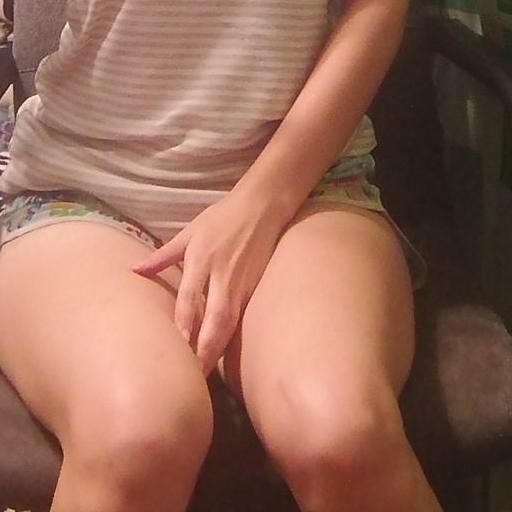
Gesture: no_gesture